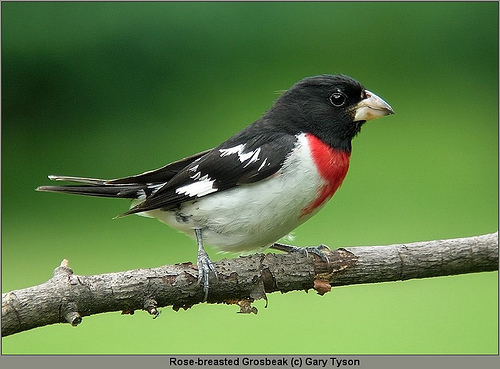
a small bird with a black head, back, wing, and tail; bright rose red breast; white belly and white wingbars.
a small bird with a red throat and breast, white belly, black secondaries and coverts with white wingbars.
this medium size bird has a white chest and his breast is white in color and his wings and crown are black with splashes of white
this bird has a curved bill, a red breast, a white belly, and a black head.
this small black bird has a red throat and white breast and abdomen.
this bird has wings that are black and has a red chest
this bird has wings that are black and has a red chest
this bird has wings that are black and has a red chesya small bird with a white belly, red breast, black and white wings, black head, and a wide pointed bill
this bird is white, black, and red in color, and has a light colored beak.
Species: Rose Breasted Grosbeak